Lubuntu

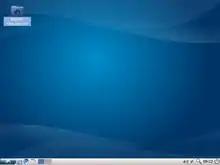
Lubuntu 10.04, the first stand-alone version of Lubuntu available

On 30 December 2009 the first Alpha 1 "Preview" version ISO for Lubuntu 10.04 "Lucid Lynx" was made available for testing, with Alpha 2 following on 24 January 2010. The first Beta was released on 20 March 2010 and the stable version of Lubuntu 10.04 was released on 2 May 2010, four days behind the main Ubuntu release date of 28 April 2010.